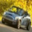
Label: automobile